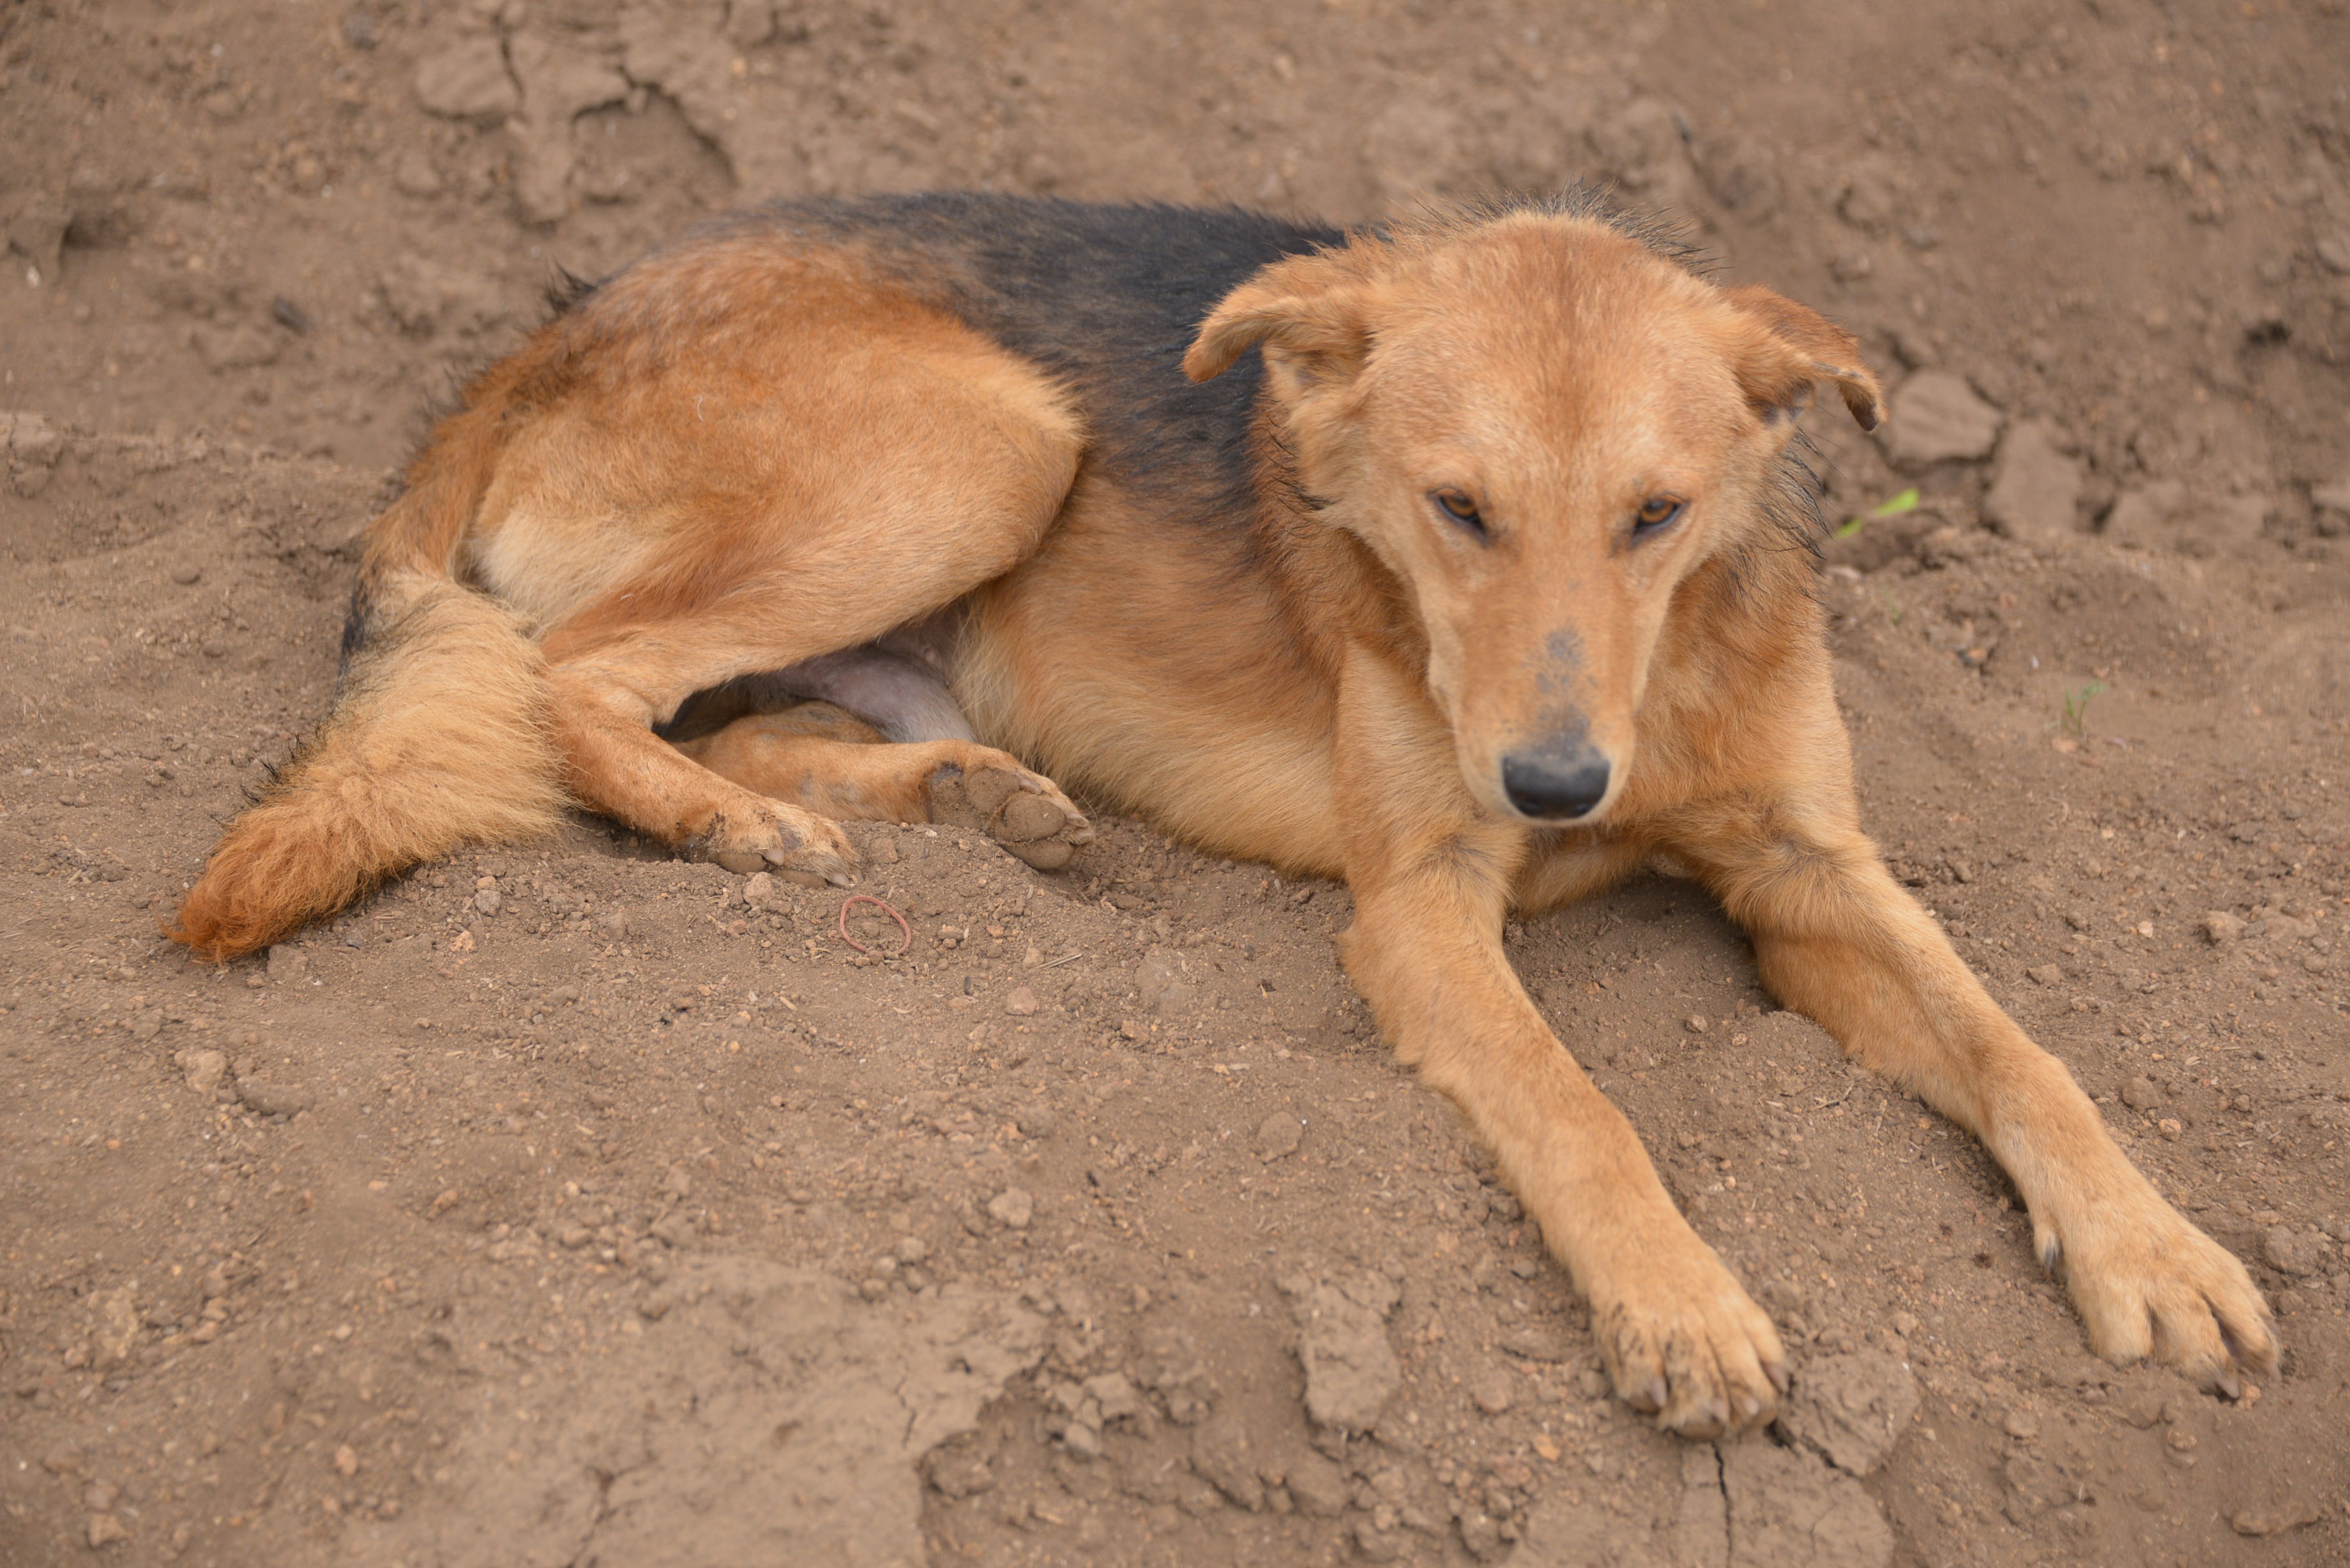
puppy, dog, canine, country, pet, mammal, lazy, sleepy, vertebrate, lying, dingo, street dog, dog like mammal, wolfdog, dog breed group, dog crossbreeds, dhole